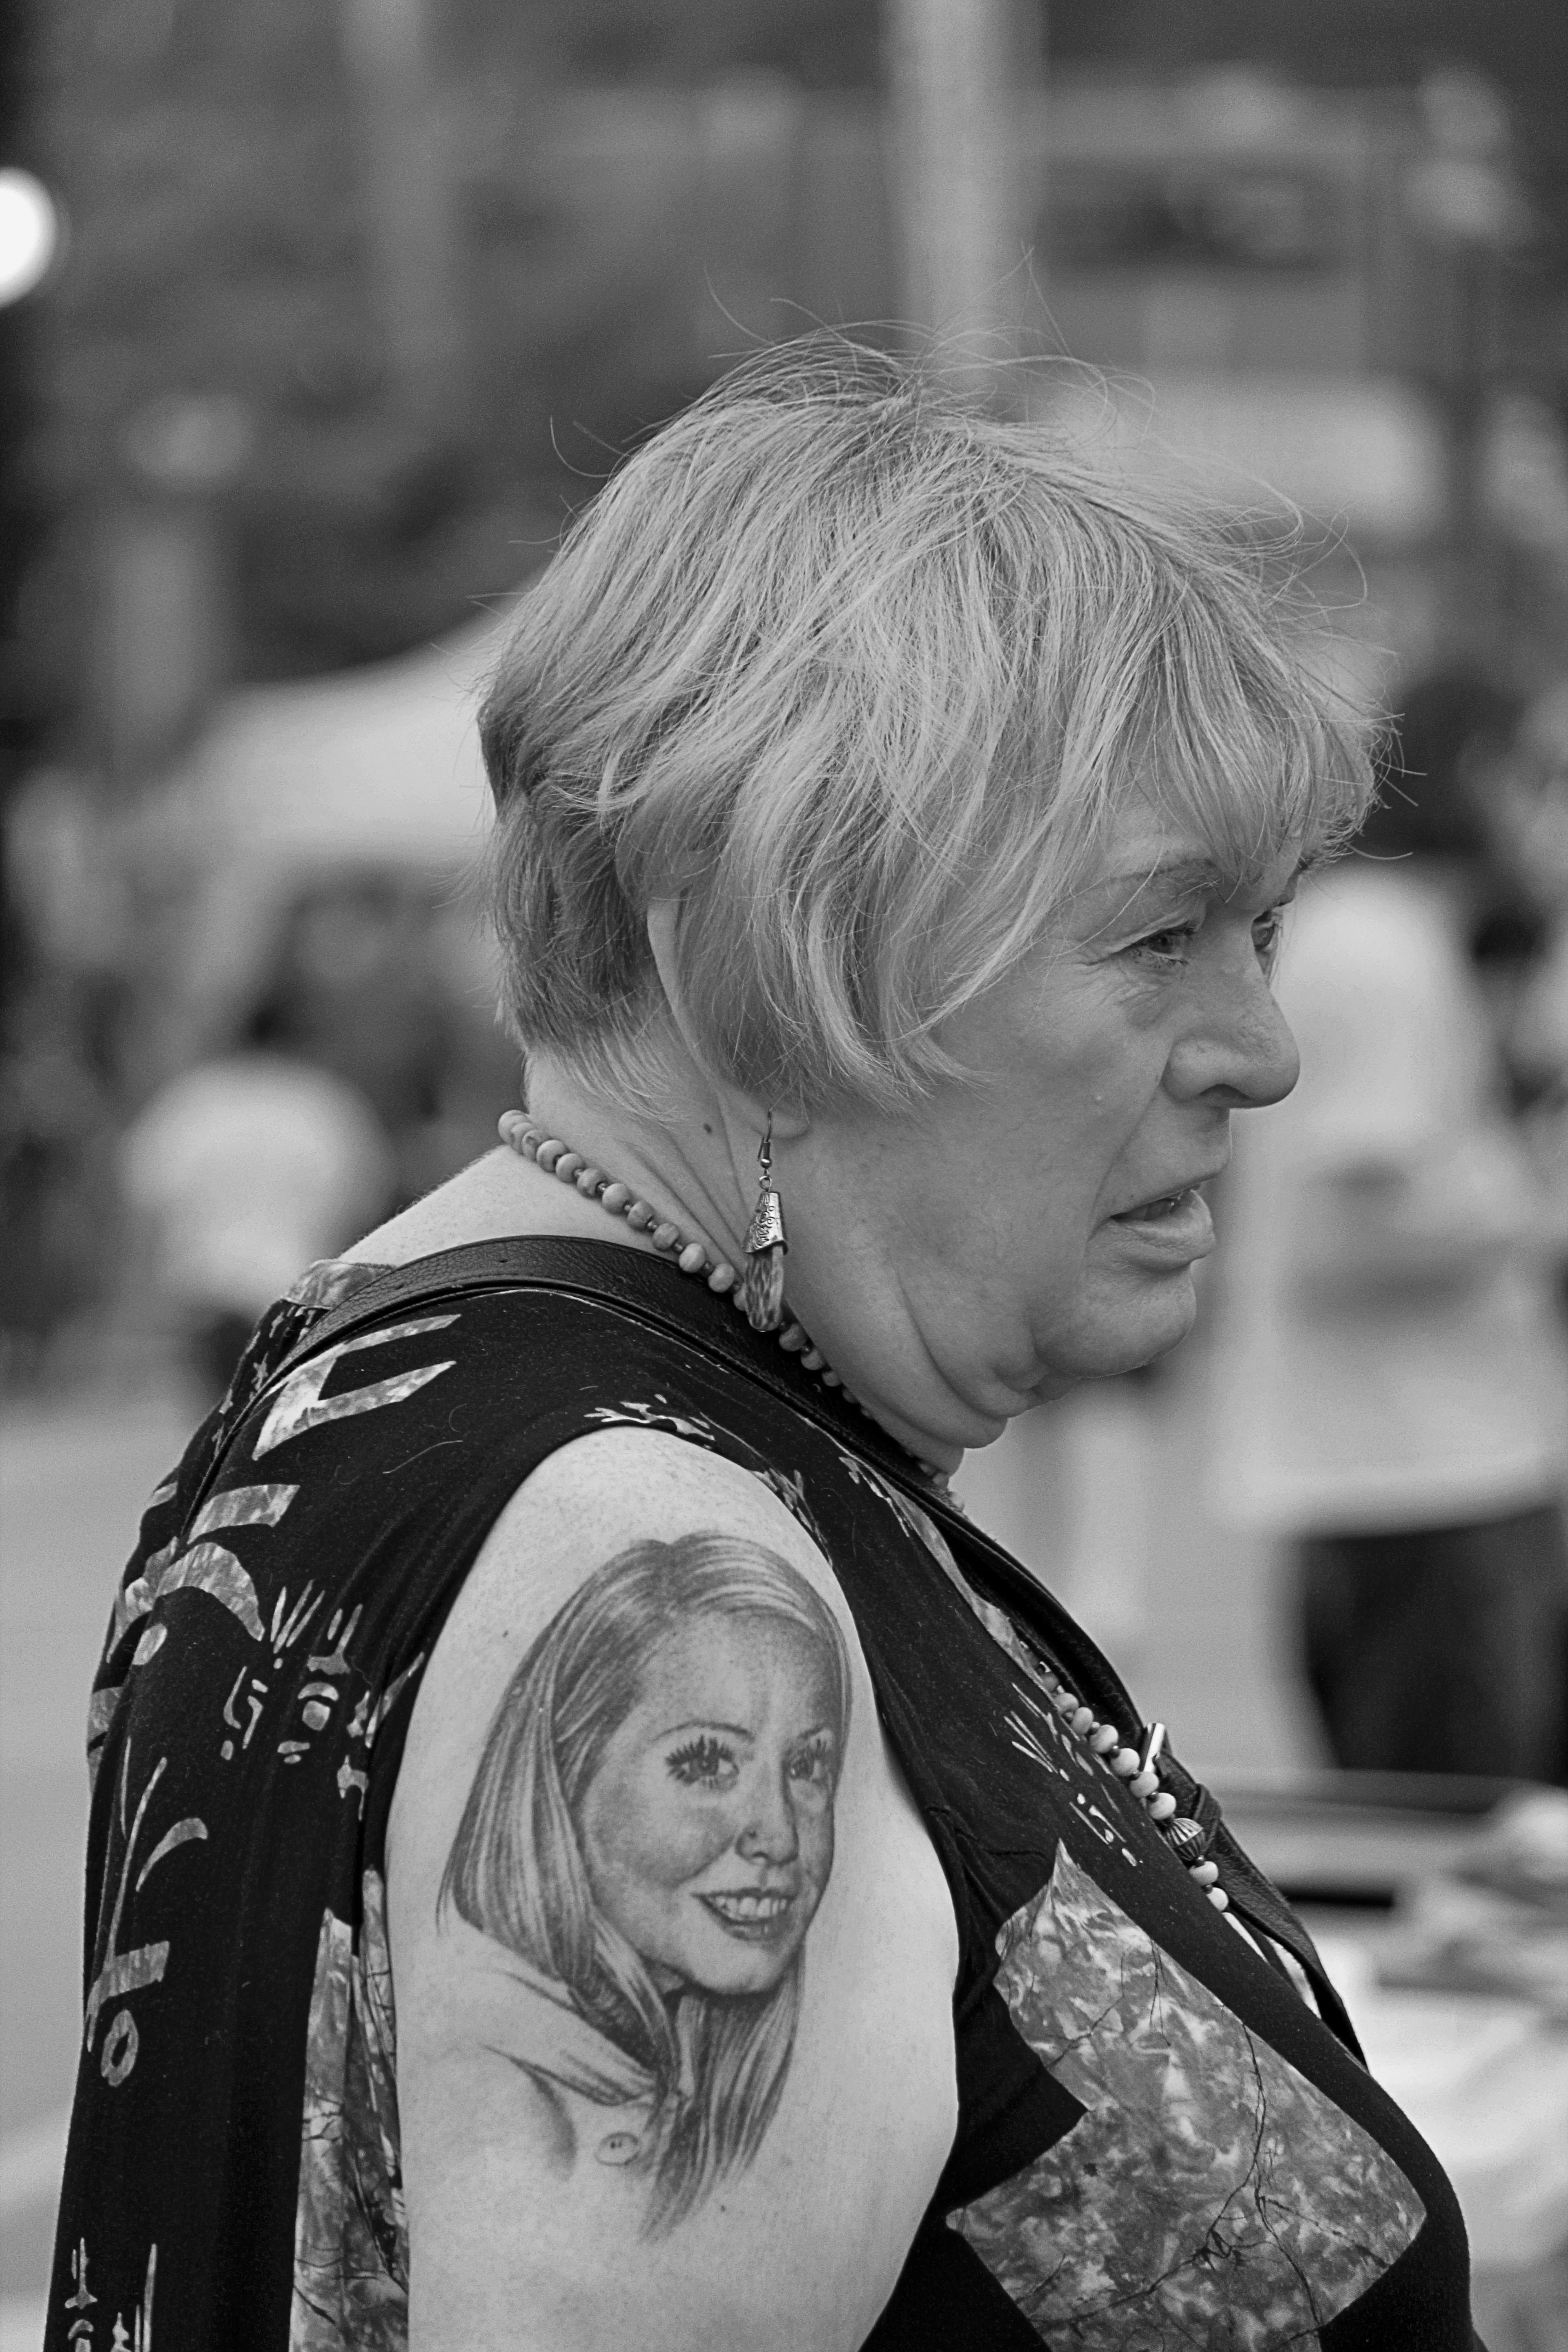
man, person, black and white, people, woman, white, street, photography, downtown, summer, male, female, portrait, spring, tattoo, child, black, monochrome, lady, hairstyle, streetphotography, bw, blackandwhite, canada, head, photograph, beauty, britishcolumbia, bc, okanagan, kelowna, blockparty, monochrome photography, portrait photography, human positions